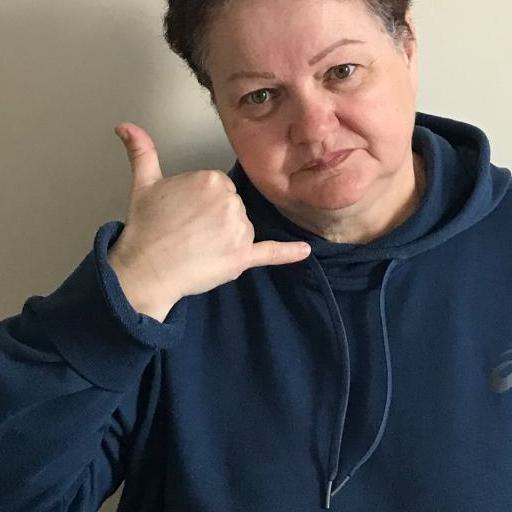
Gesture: call